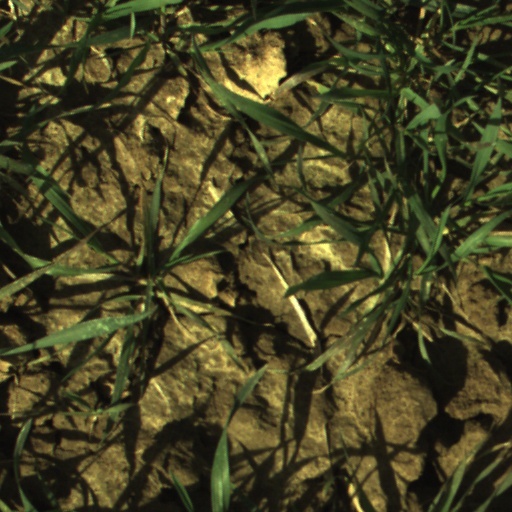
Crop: wheat